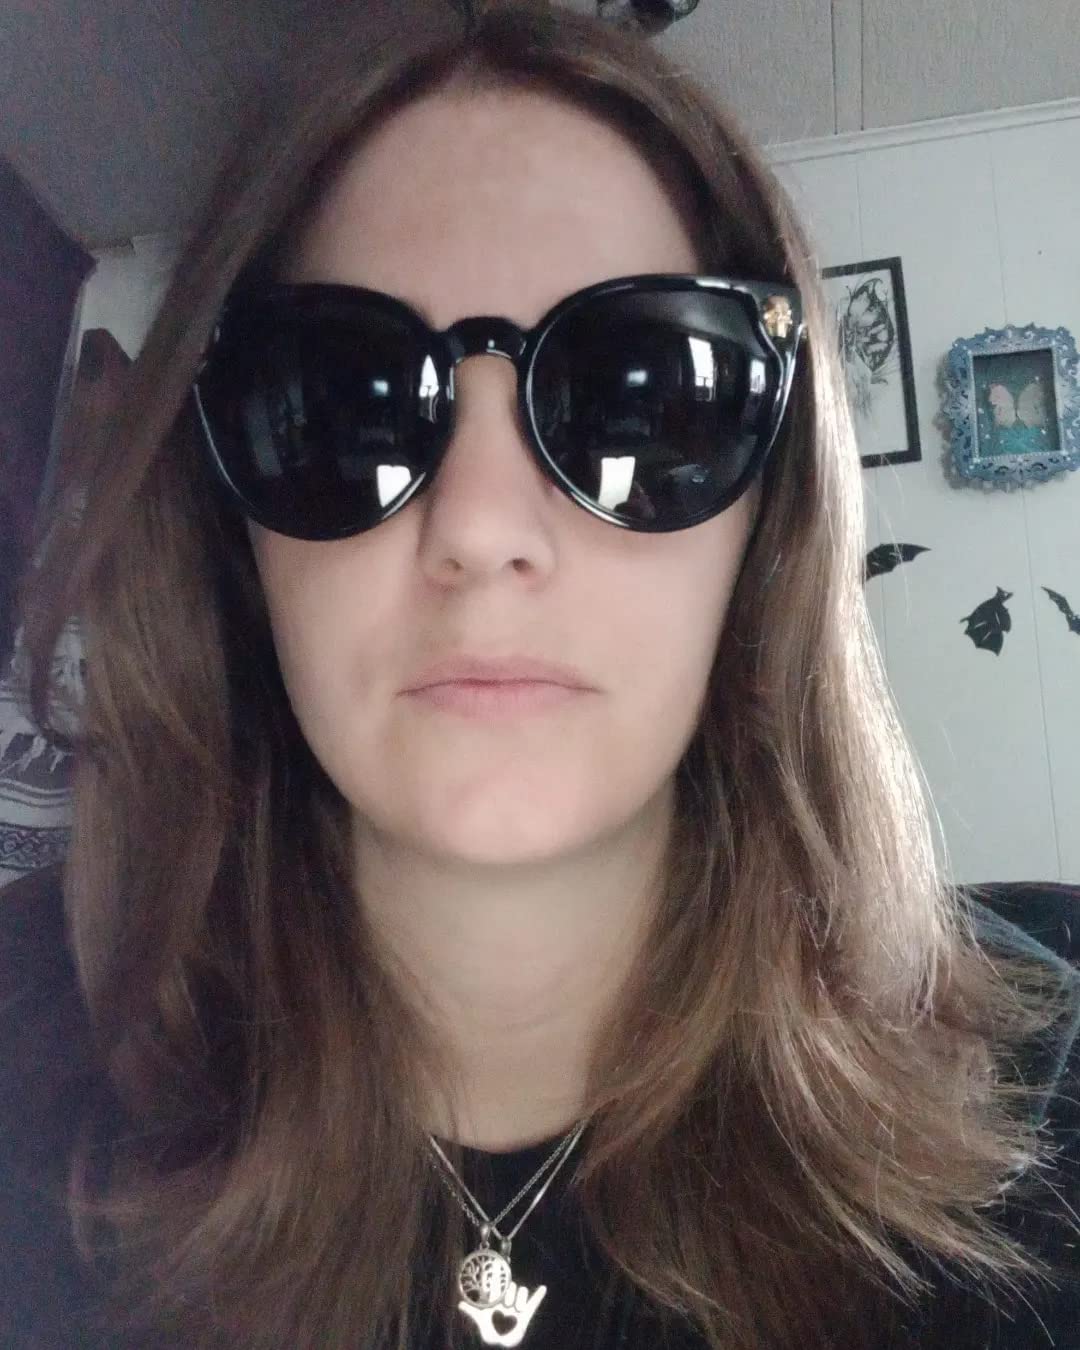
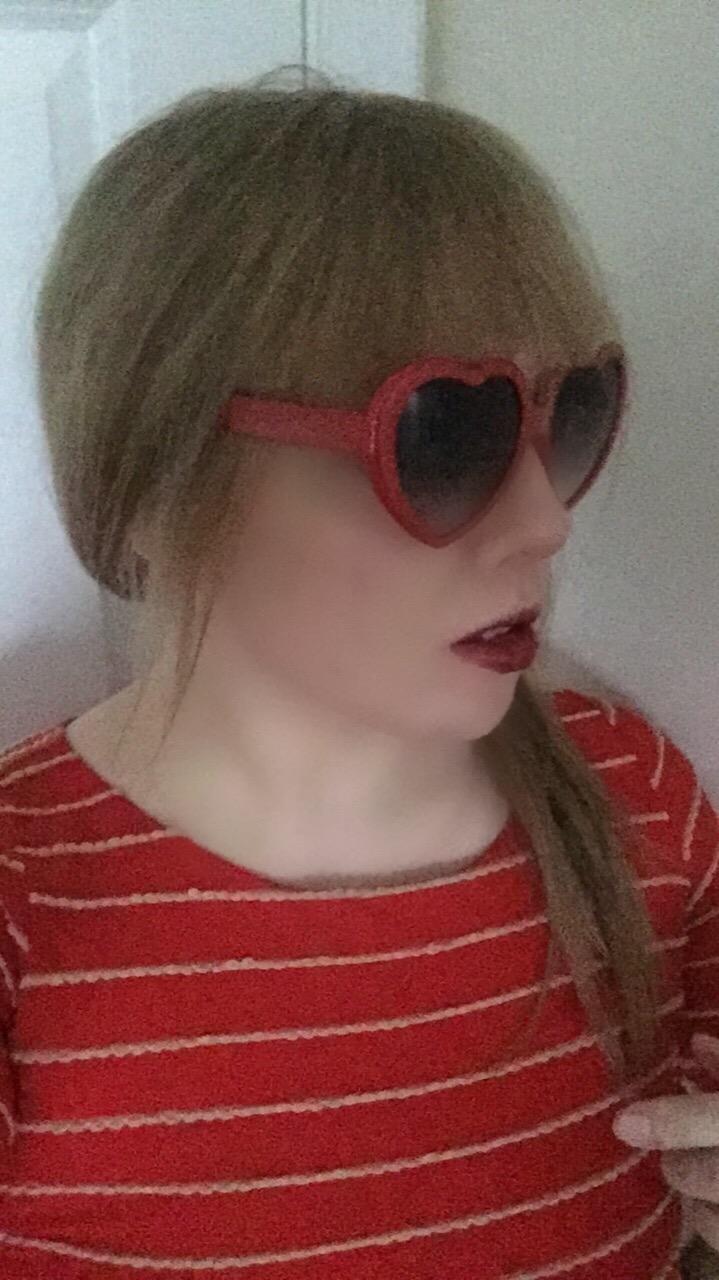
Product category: accessories_sunglasses
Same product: no